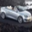
Label: automobile